Karl Heinrich von Bogatzky

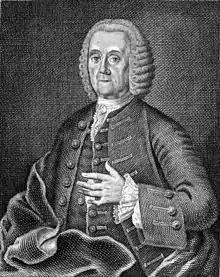
Karl Heinrich von Bogatzky

Karl Heinrich von Bogatzky (Jankowe, Silesia 7 September 1690 – 15 June 1774) was a German hymn writer.